A Likely Story

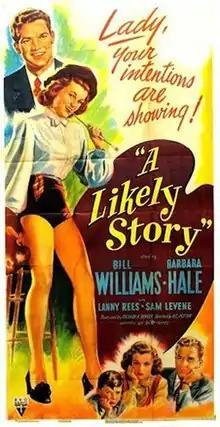

A Likely Story is a 1947 American comedy film directed by H. C. Potter. It starred real-life husband and wife Bill Williams and Barbara Hale. It is also known as A Fascinating Nuisance and Never Say Die.